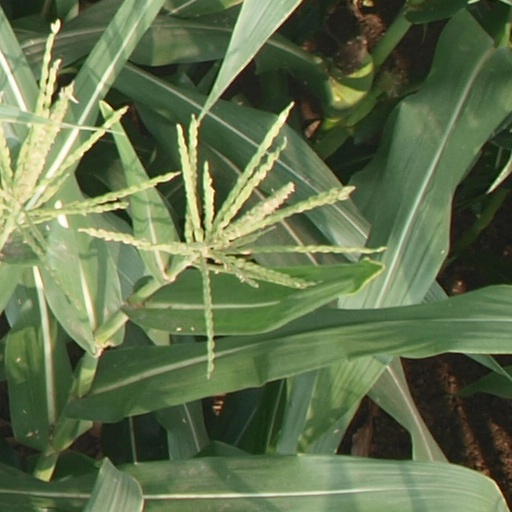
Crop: maize; corn